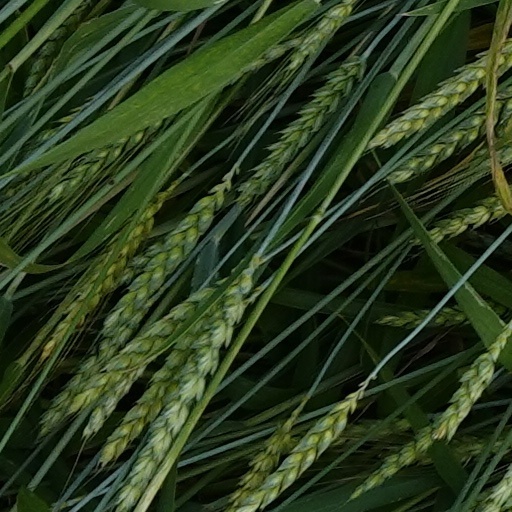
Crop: wheat